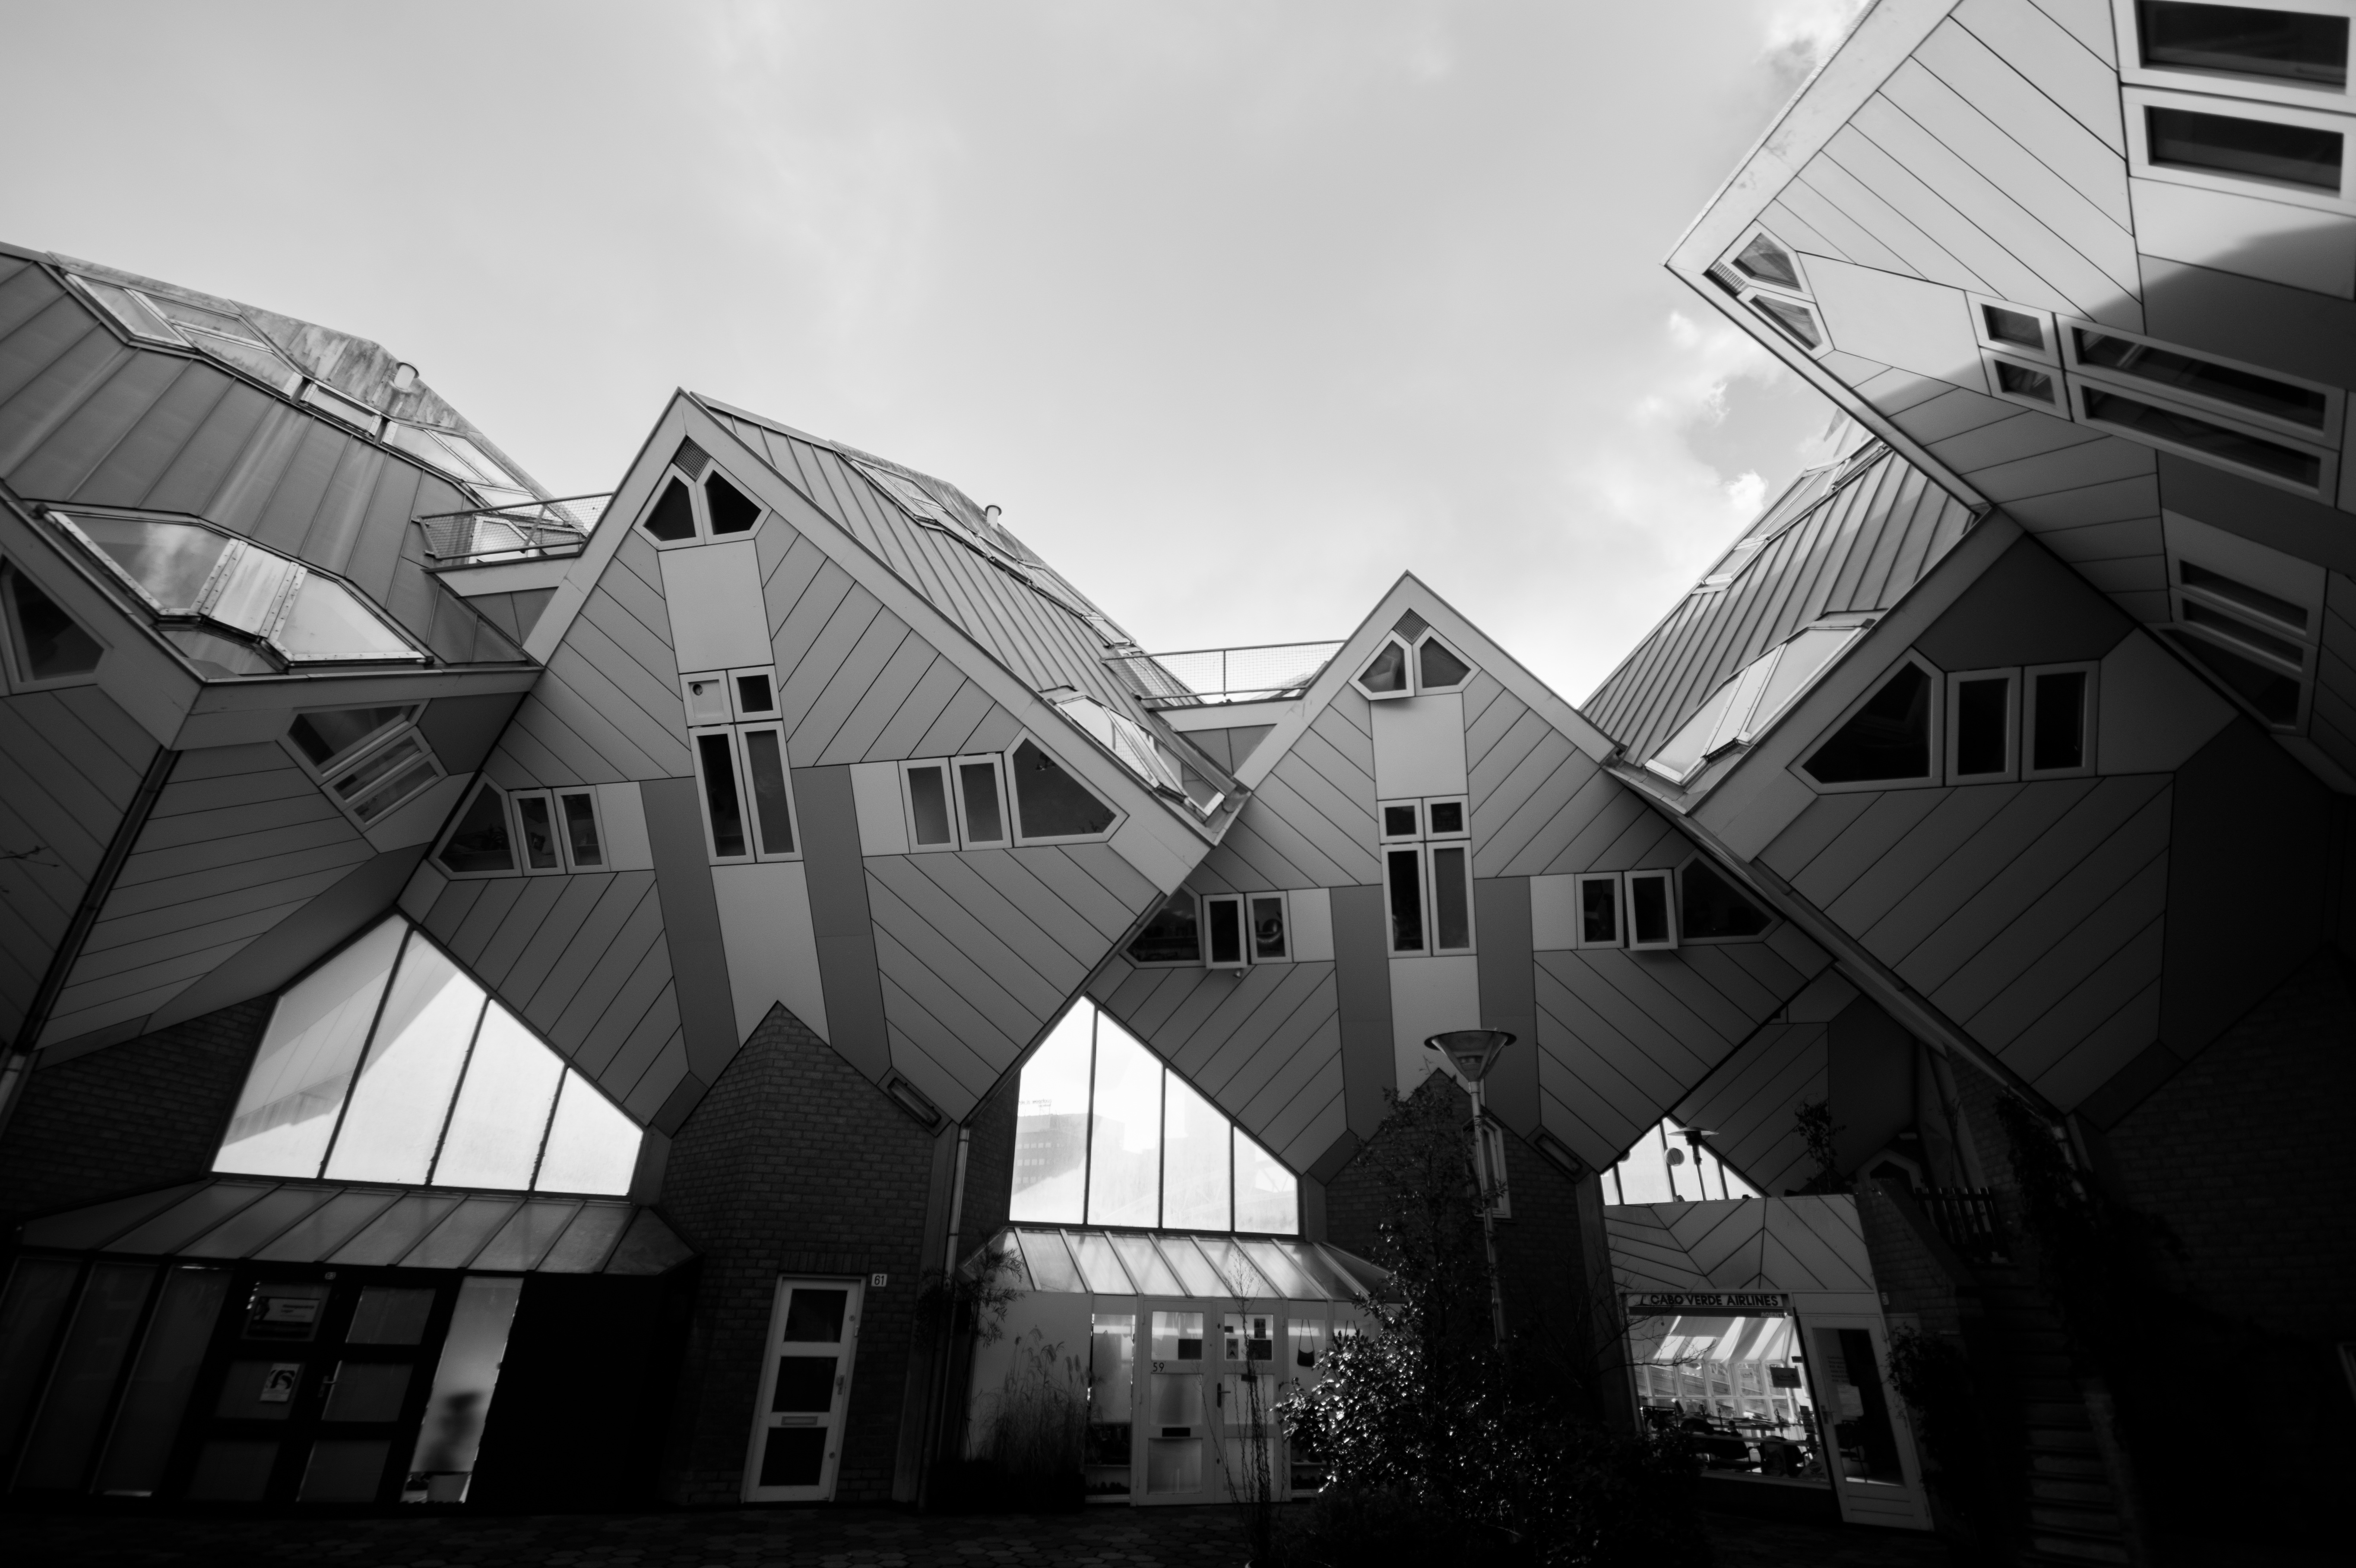
light, black and white, architecture, white, photography, house, skyscraper, cityscape, line, darkness, residential, black, monochrome, rotterdam, design, houses, shape, cubic, urban area, monochrome photography